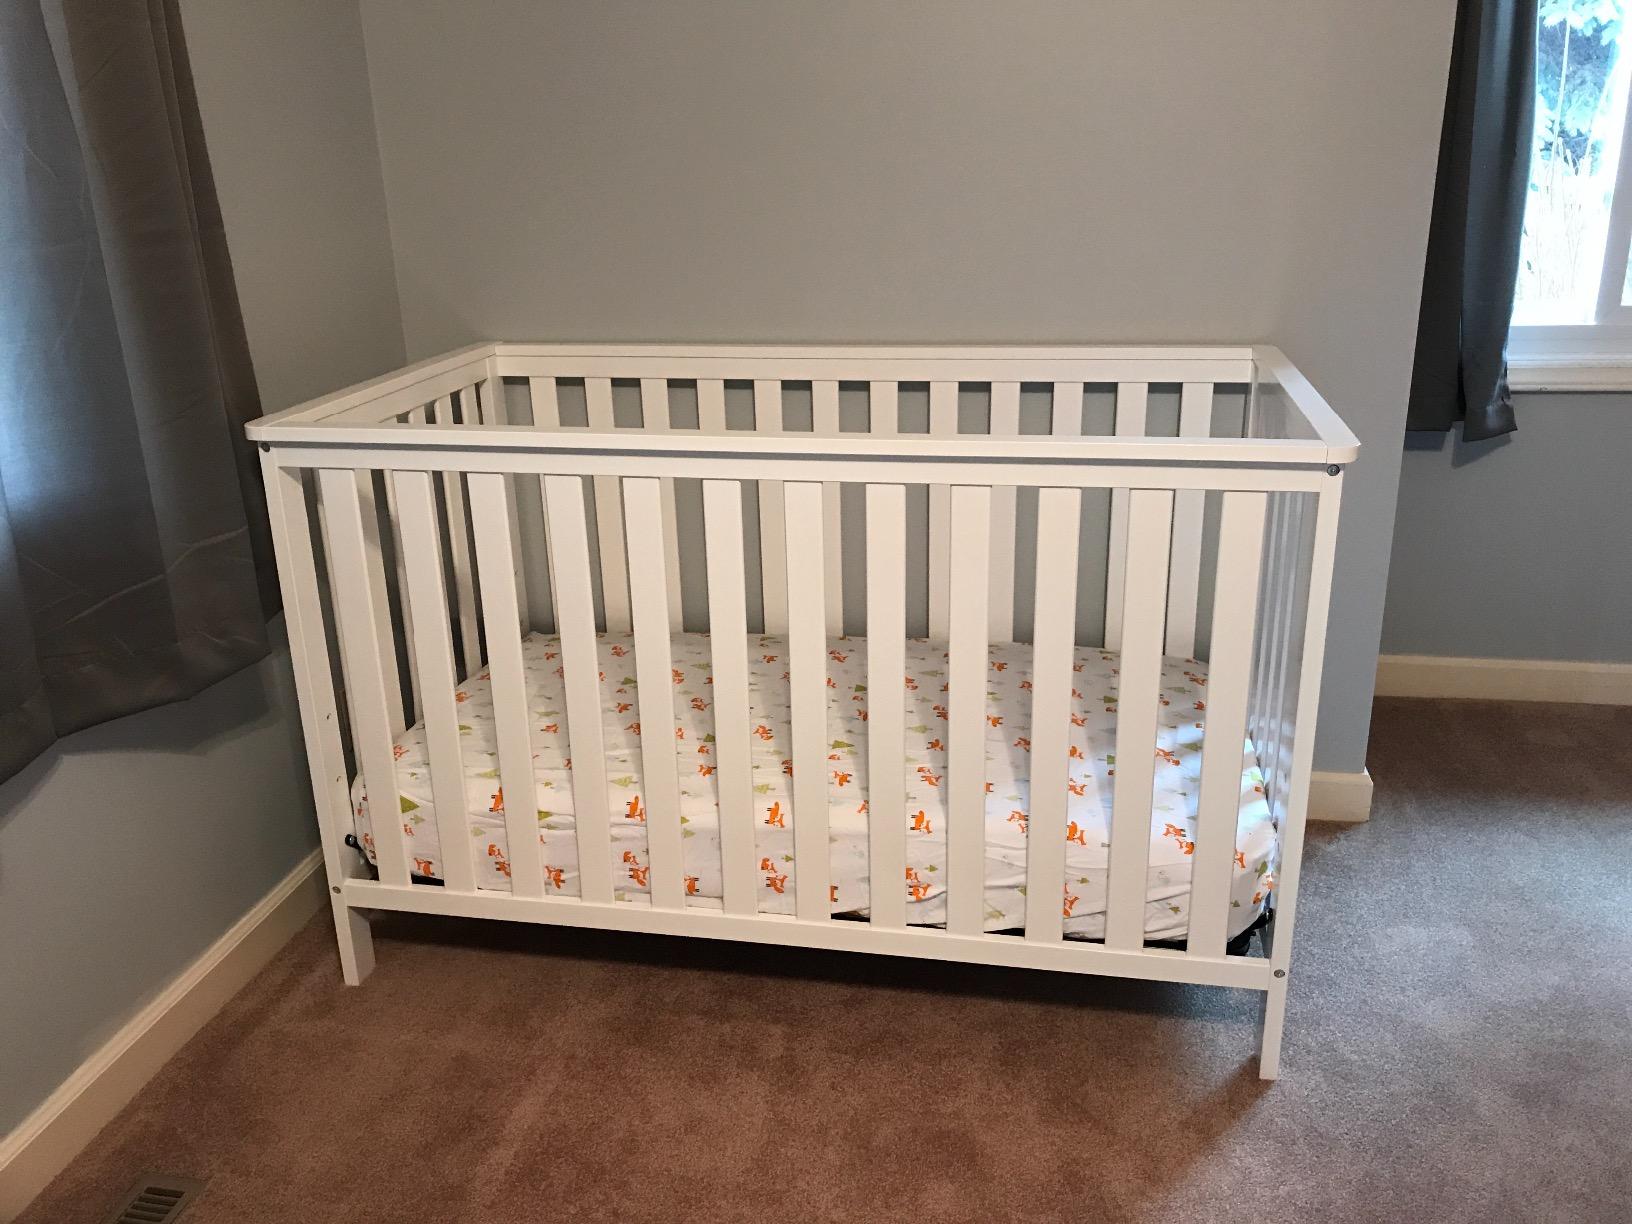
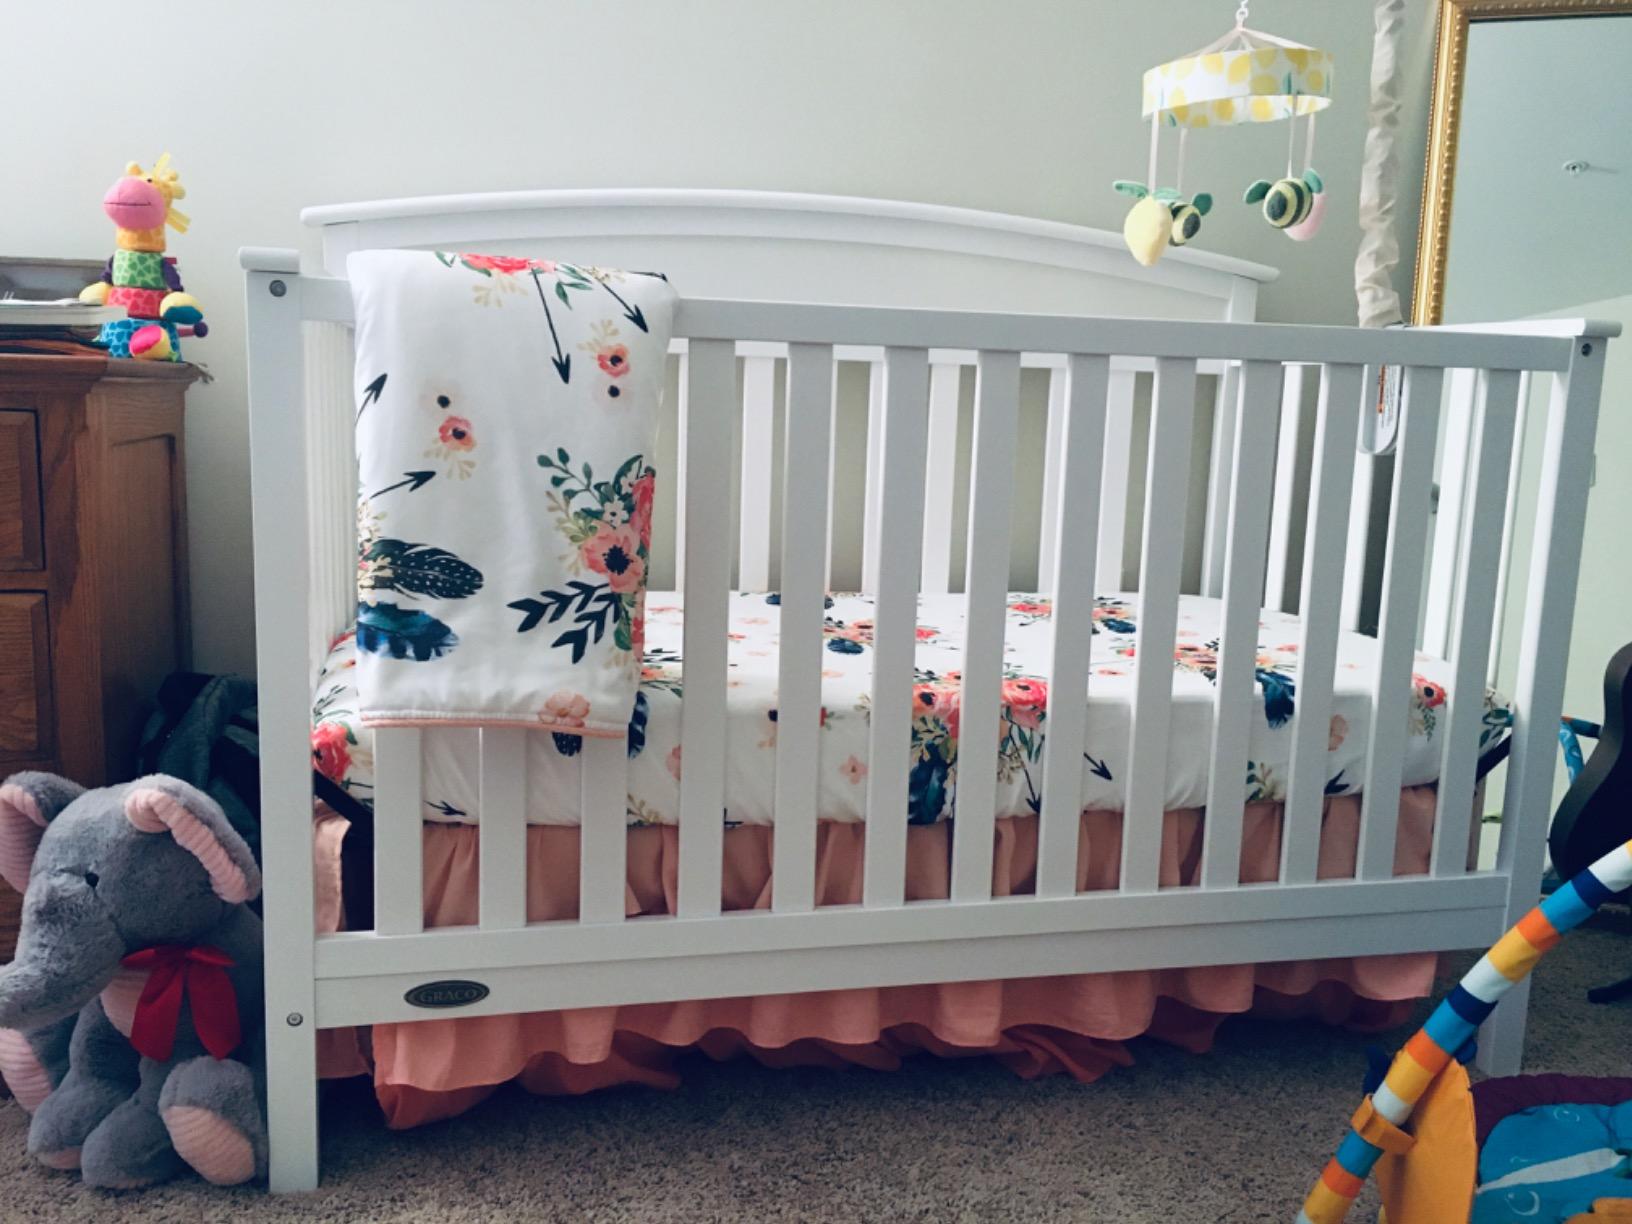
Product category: products_crib
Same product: no